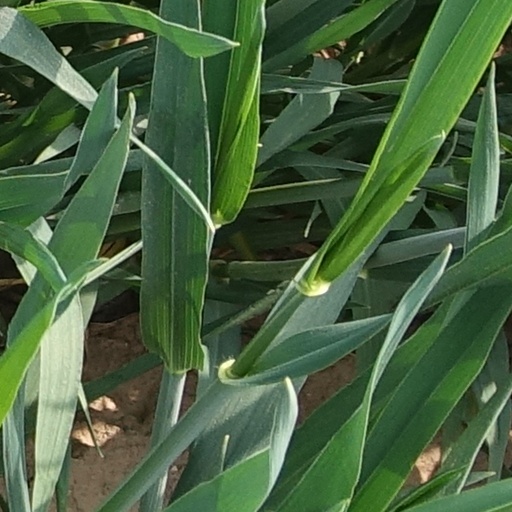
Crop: wheat